History of Louisiana

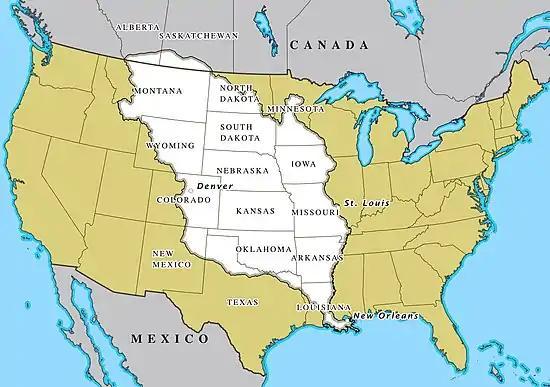
Modern map of the United States overlapped with territory bought in the Louisiana Purchase (in white)

As a result of his setbacks, Napoleon gave up his dreams of American empire and sold Louisiana (New France) to the United States in 1803. The U.S. divided the land into two territories: the Territory of Orleans, which became the state of Louisiana in 1812, and the District of Louisiana, which consisted of the vast lands not included in the Orleans Territory, extending west of the Mississippi River north to Canada. The Florida Parishes were annexed from the short-lived and strategically important Republic of West Florida, by proclamation of President James Madison in 1810.